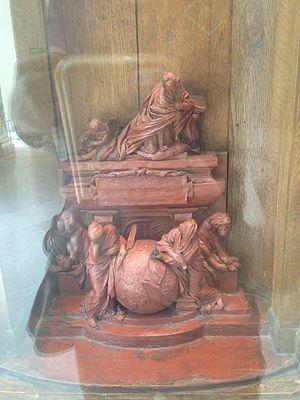
Edme Bouchardon, Maquette du Mausolée du cardinal de Fleury, Paris, musée du Louvre
André Hercule de Fleury, né le 22 juin 1653 à Lodève et mort le 29 janvier 1743 à Issy-les-Moulineaux, est un ecclésiastique et homme d'État français, principal ministre du jeune roi Louis XV de 1726 à 1743.
L'église Saint-Louis-du-Louvre est une église disparue de Paris. Elle a été construite à l'emplacement de l'église Saint-Thomas-du-Louvre en 1744. Elle est détruite en 1811, les derniers vestiges étant rasés lors de la création de l'aile nord du Palais du Louvre au Second Empire.